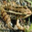
Label: frog